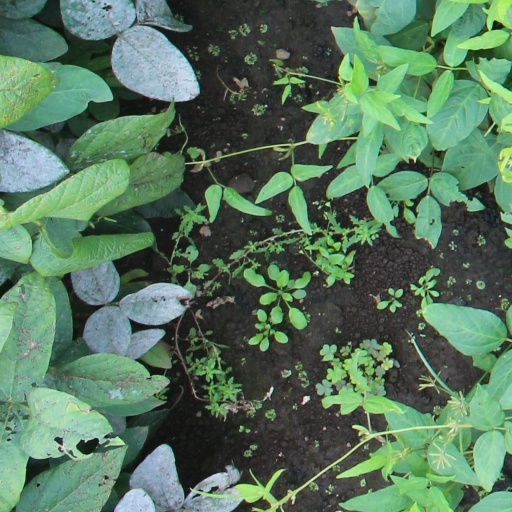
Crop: soybean